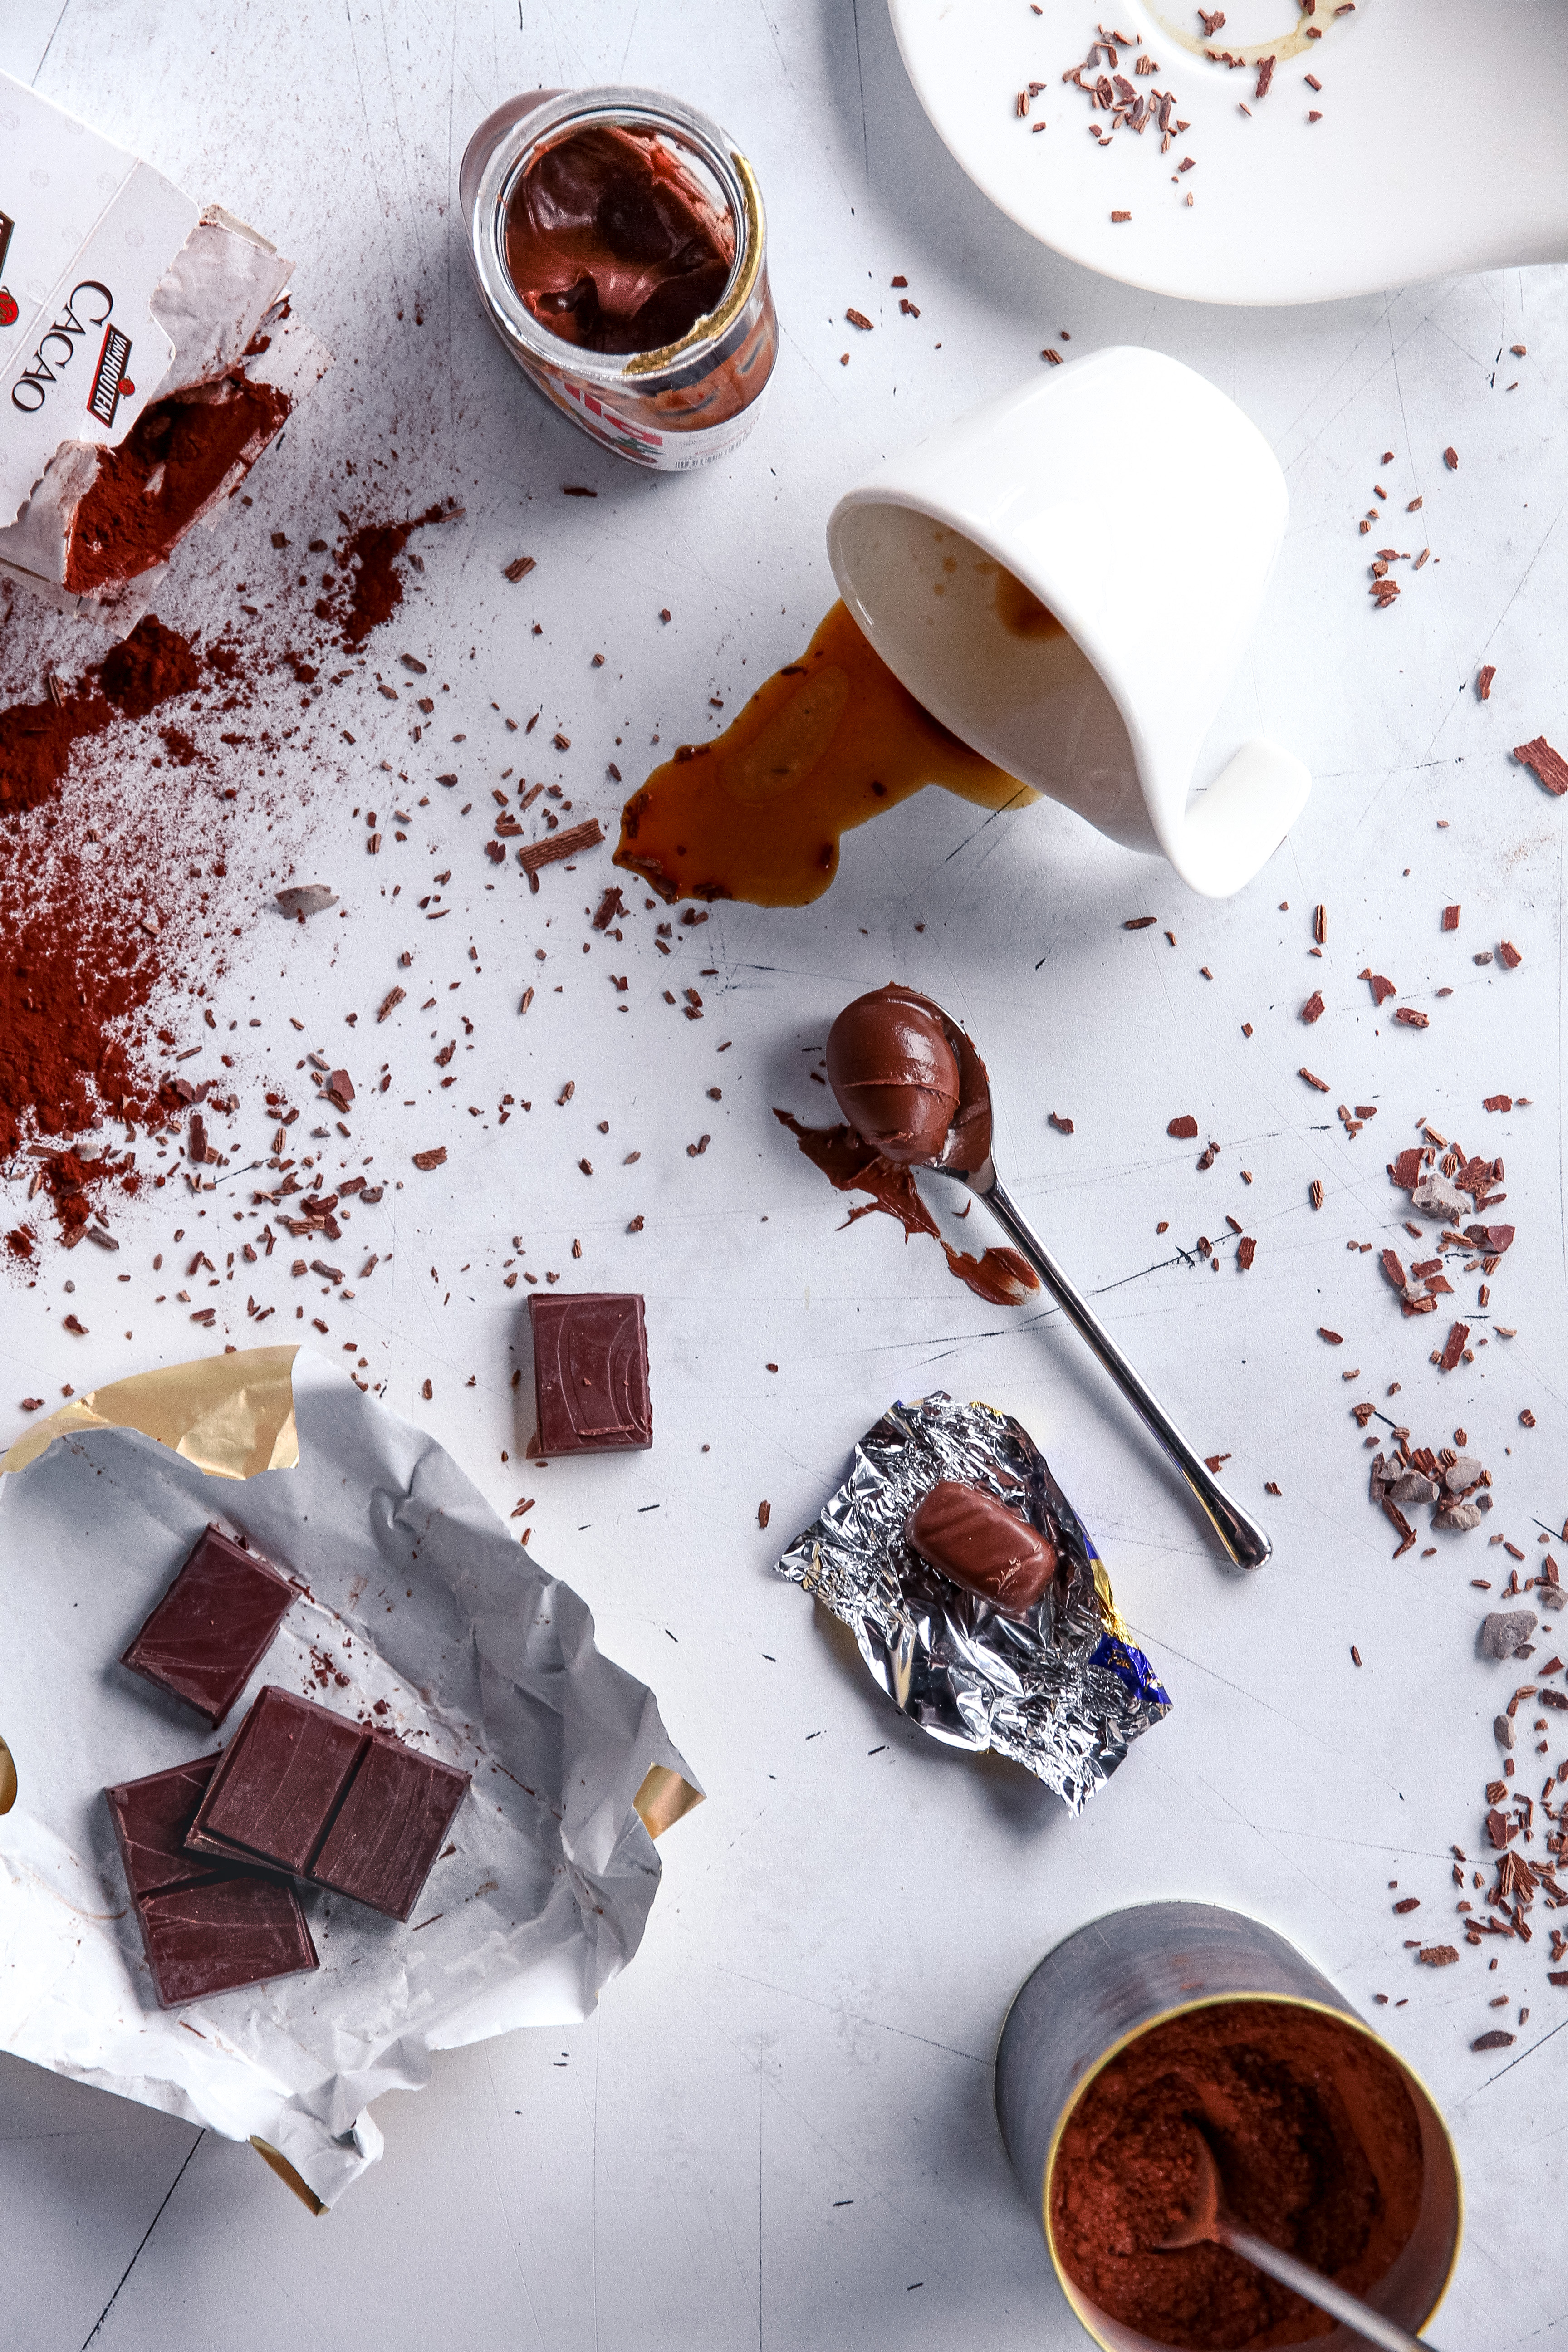
food, cuisine, dish, ingredient, chocolate truffle, chocolate, dessert, confectionery, whipped cream